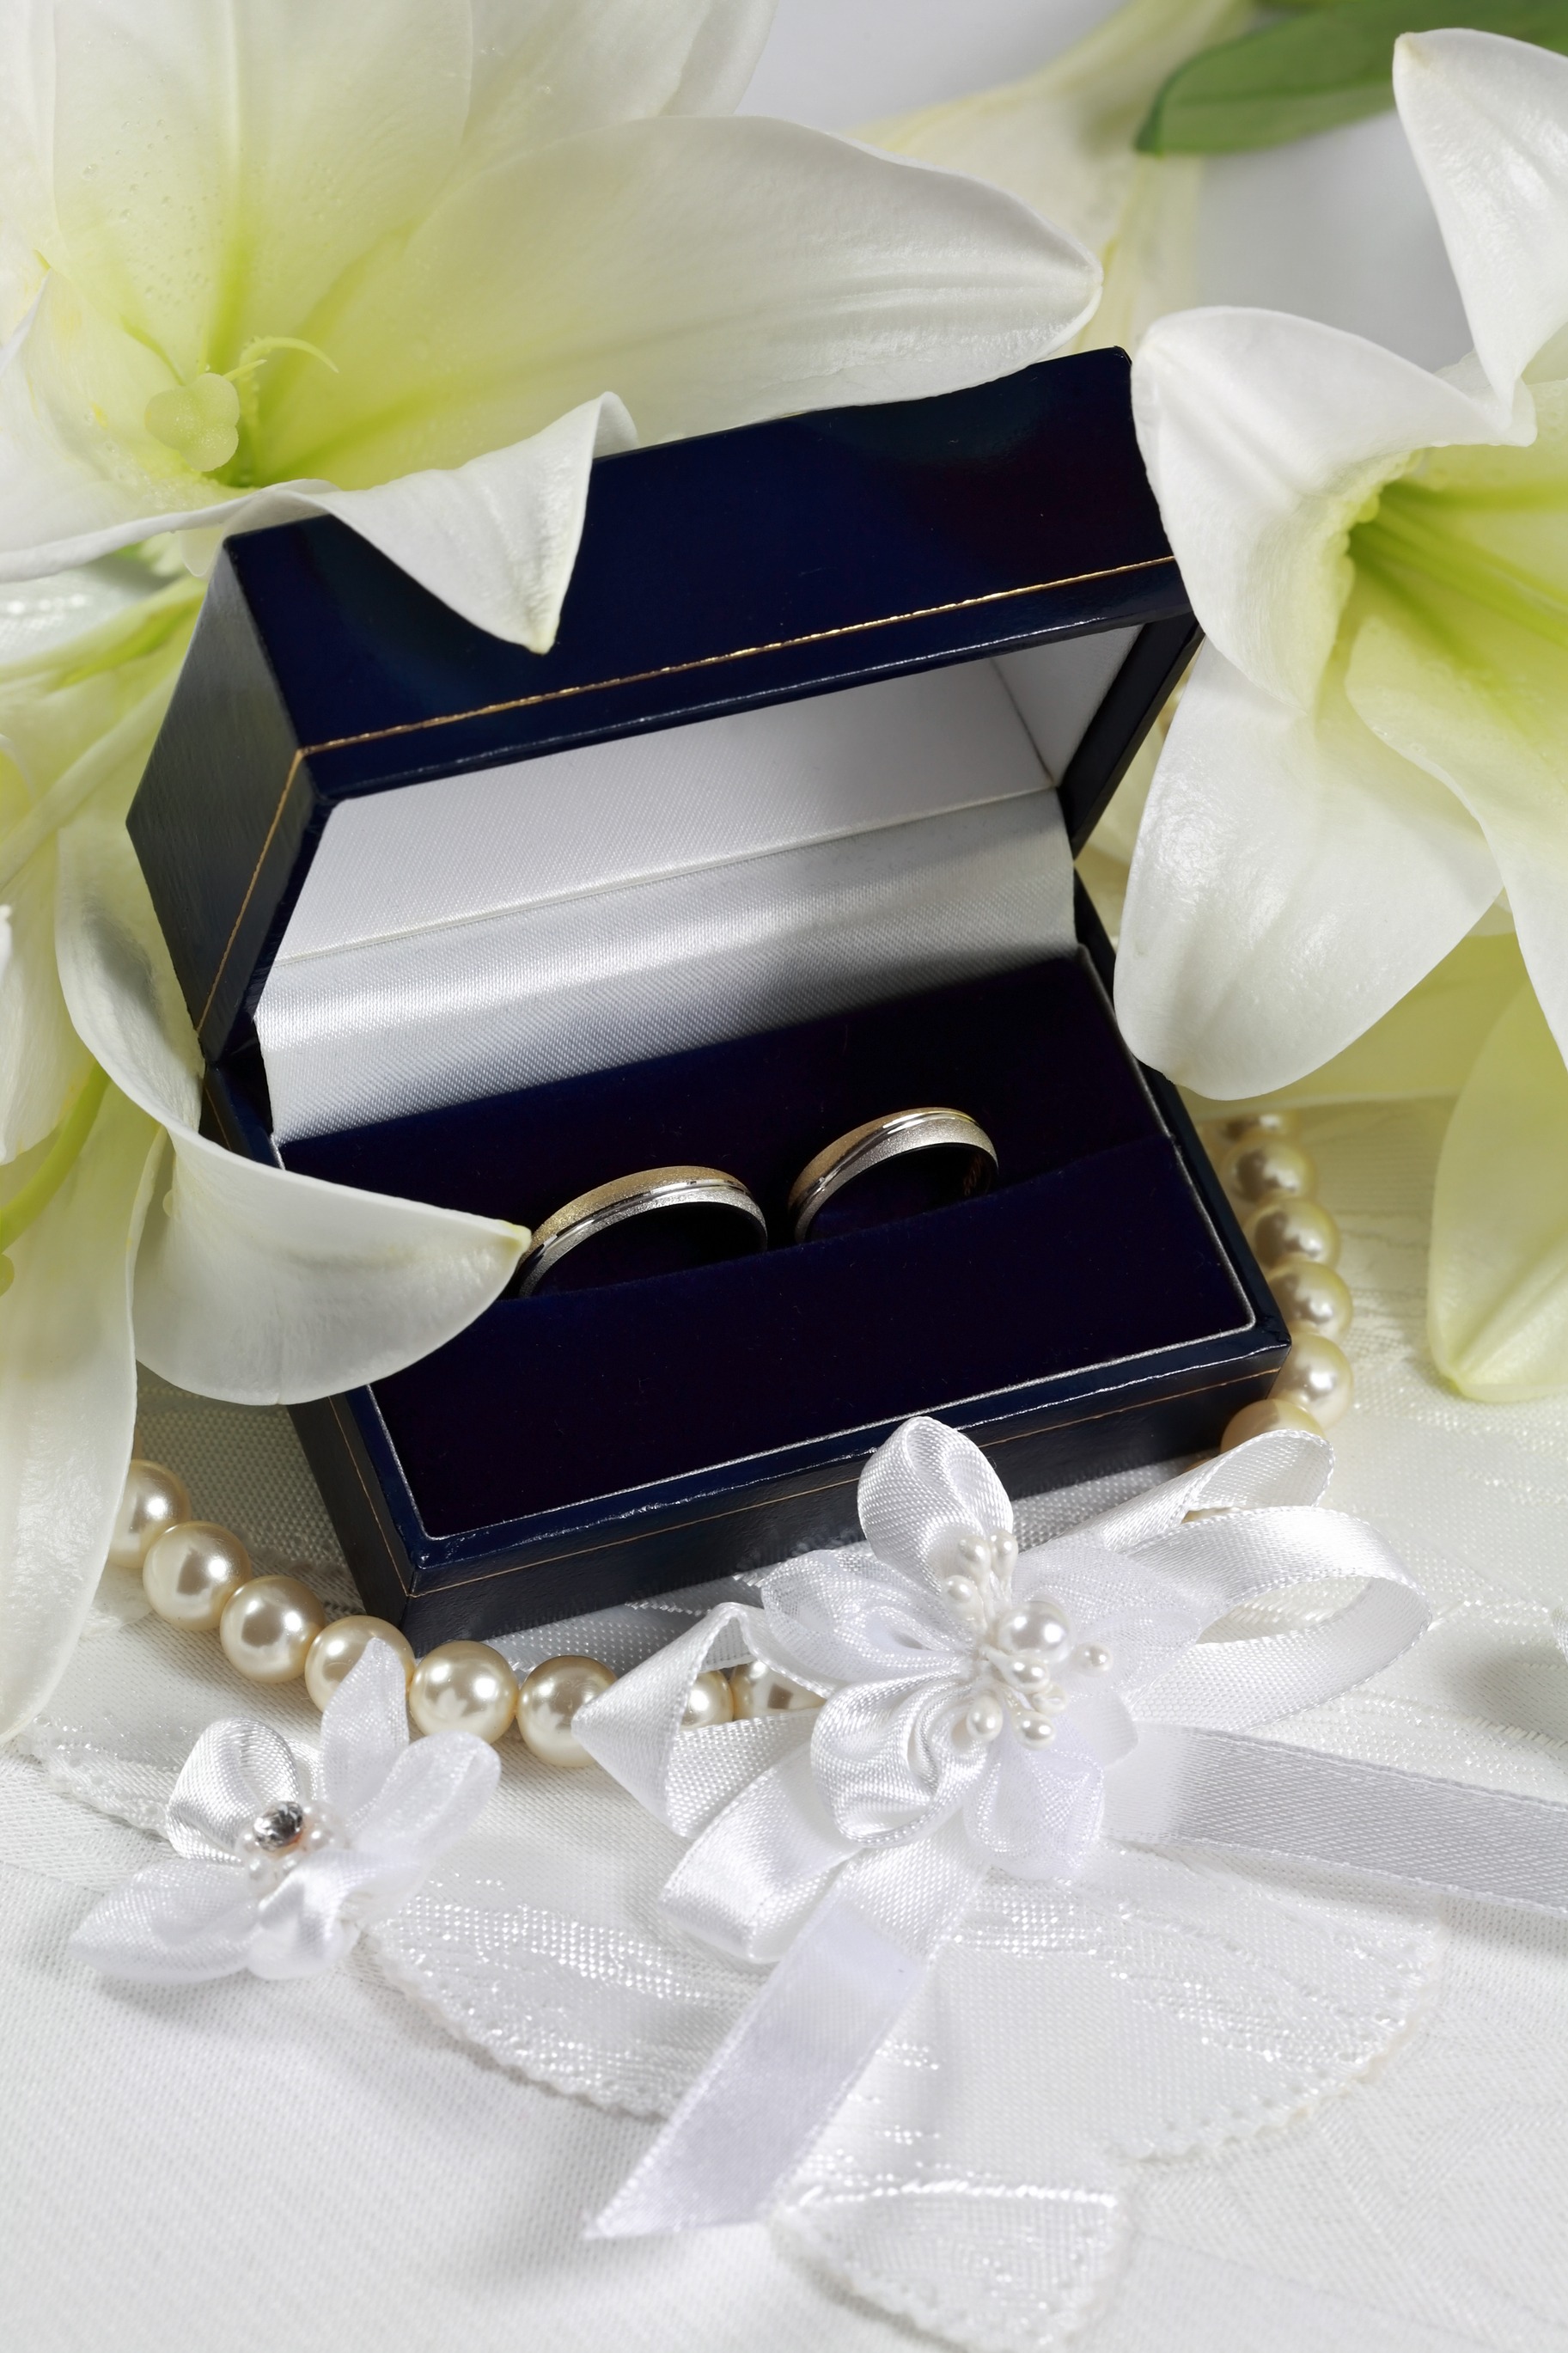
white, flower, petal, jewelry, women, rings, wedding cake, flower bouquet, fashion accessory, wedding ceremony supply